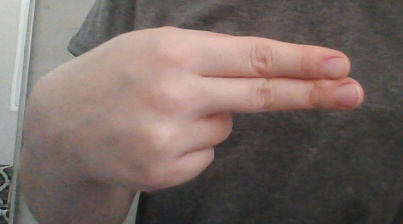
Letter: ain